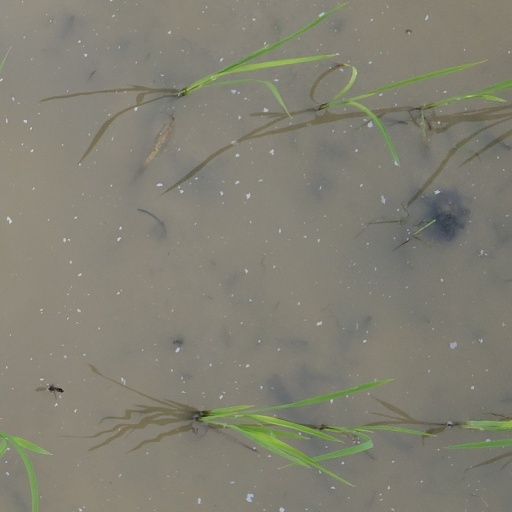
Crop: rice